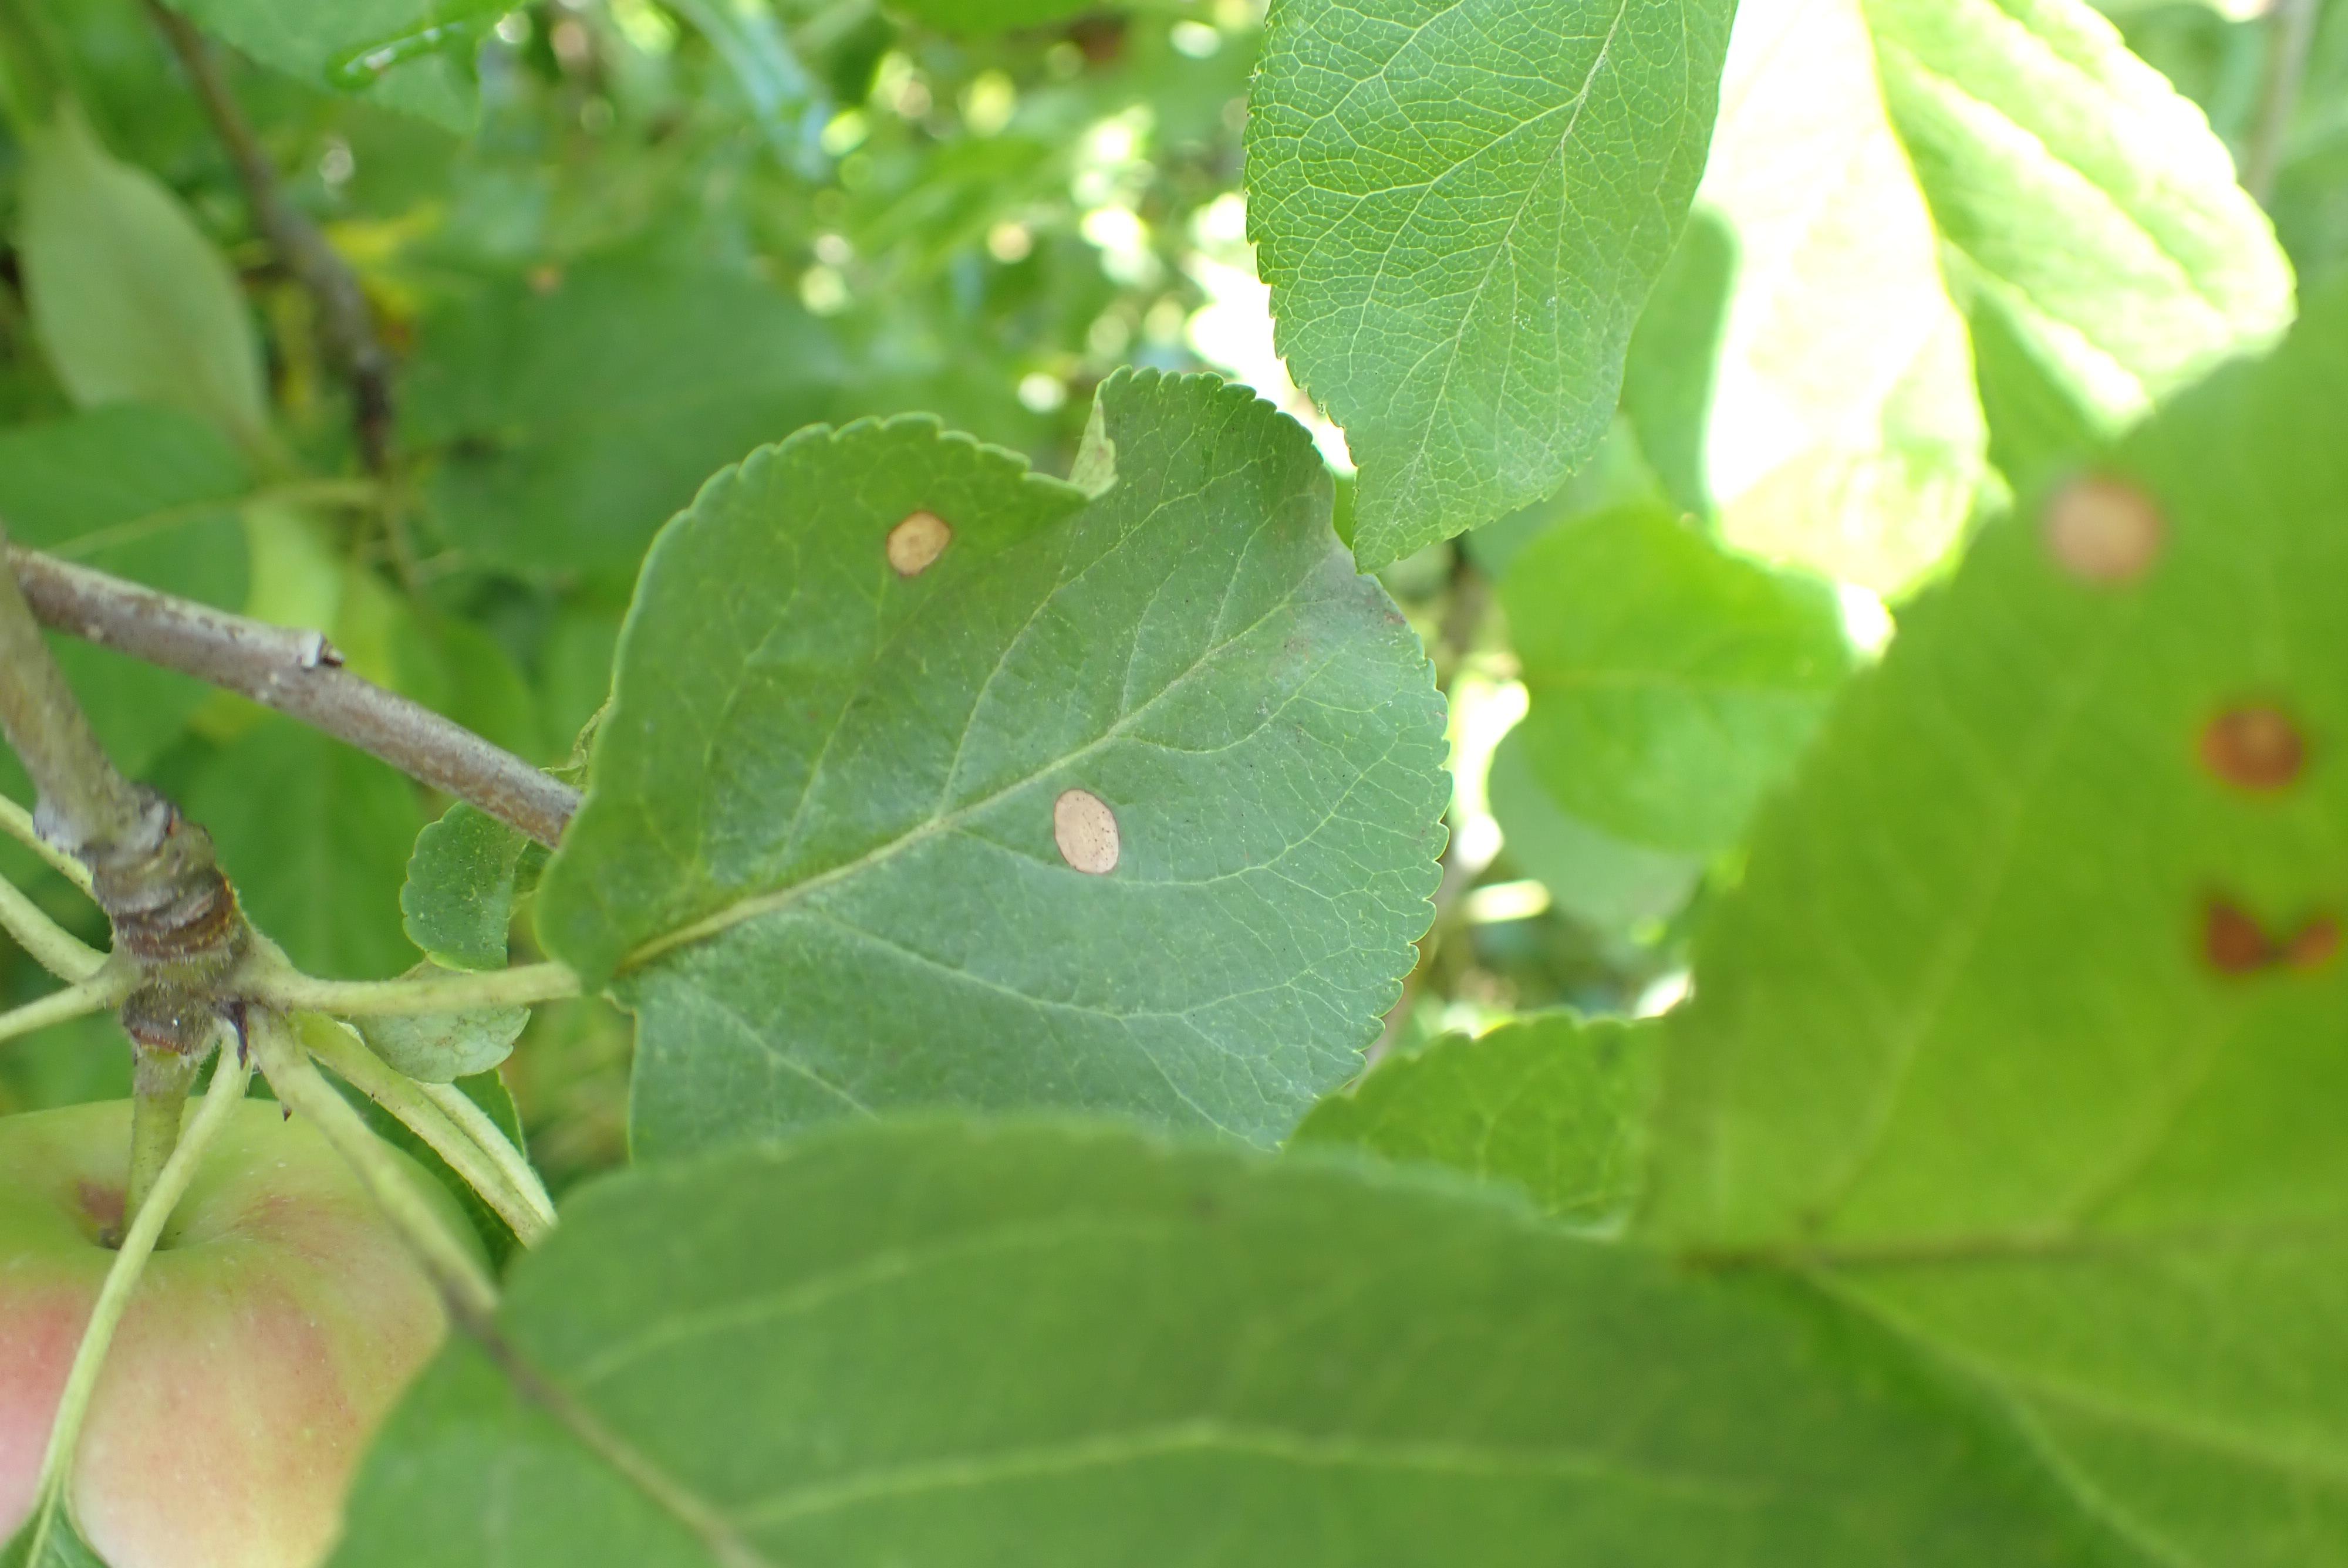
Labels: frog_eye_leaf_spot